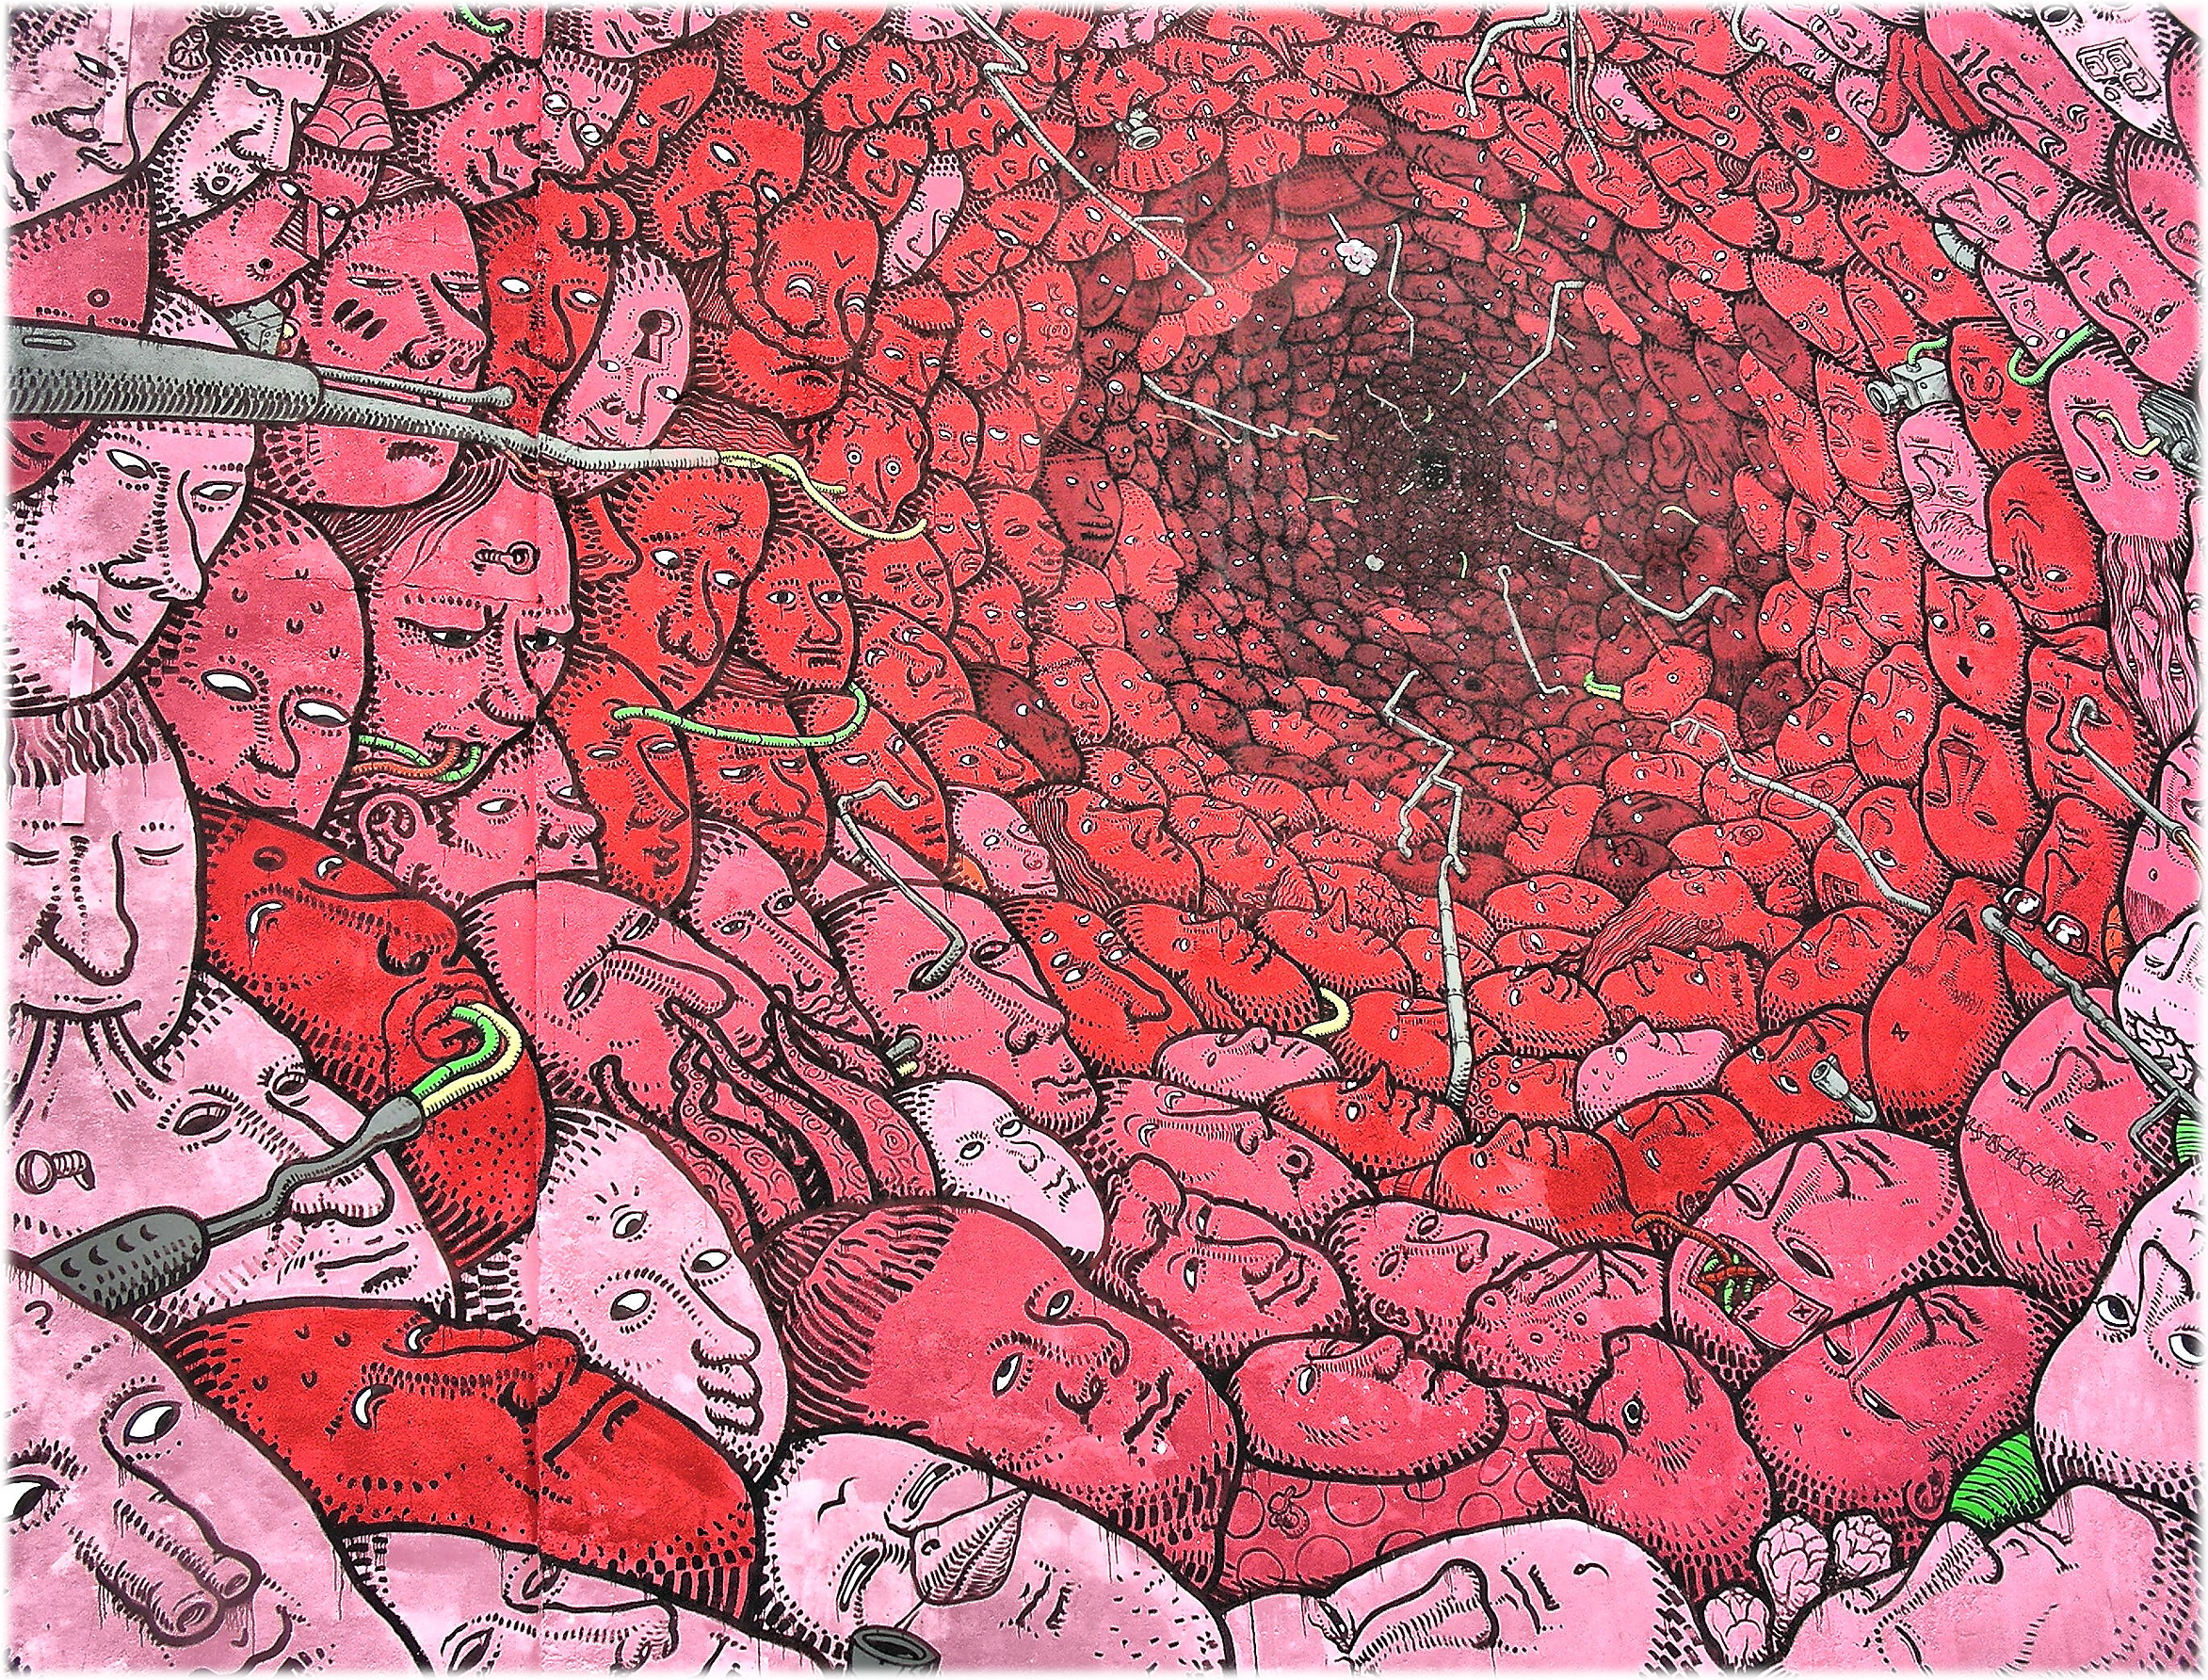
flower, city, urban, pattern, red, graffiti, art, sketch, drawing, illustration, modern art, windmillsspirals